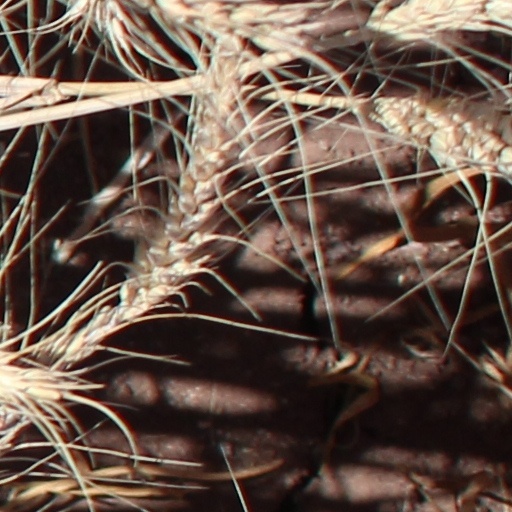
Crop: wheat